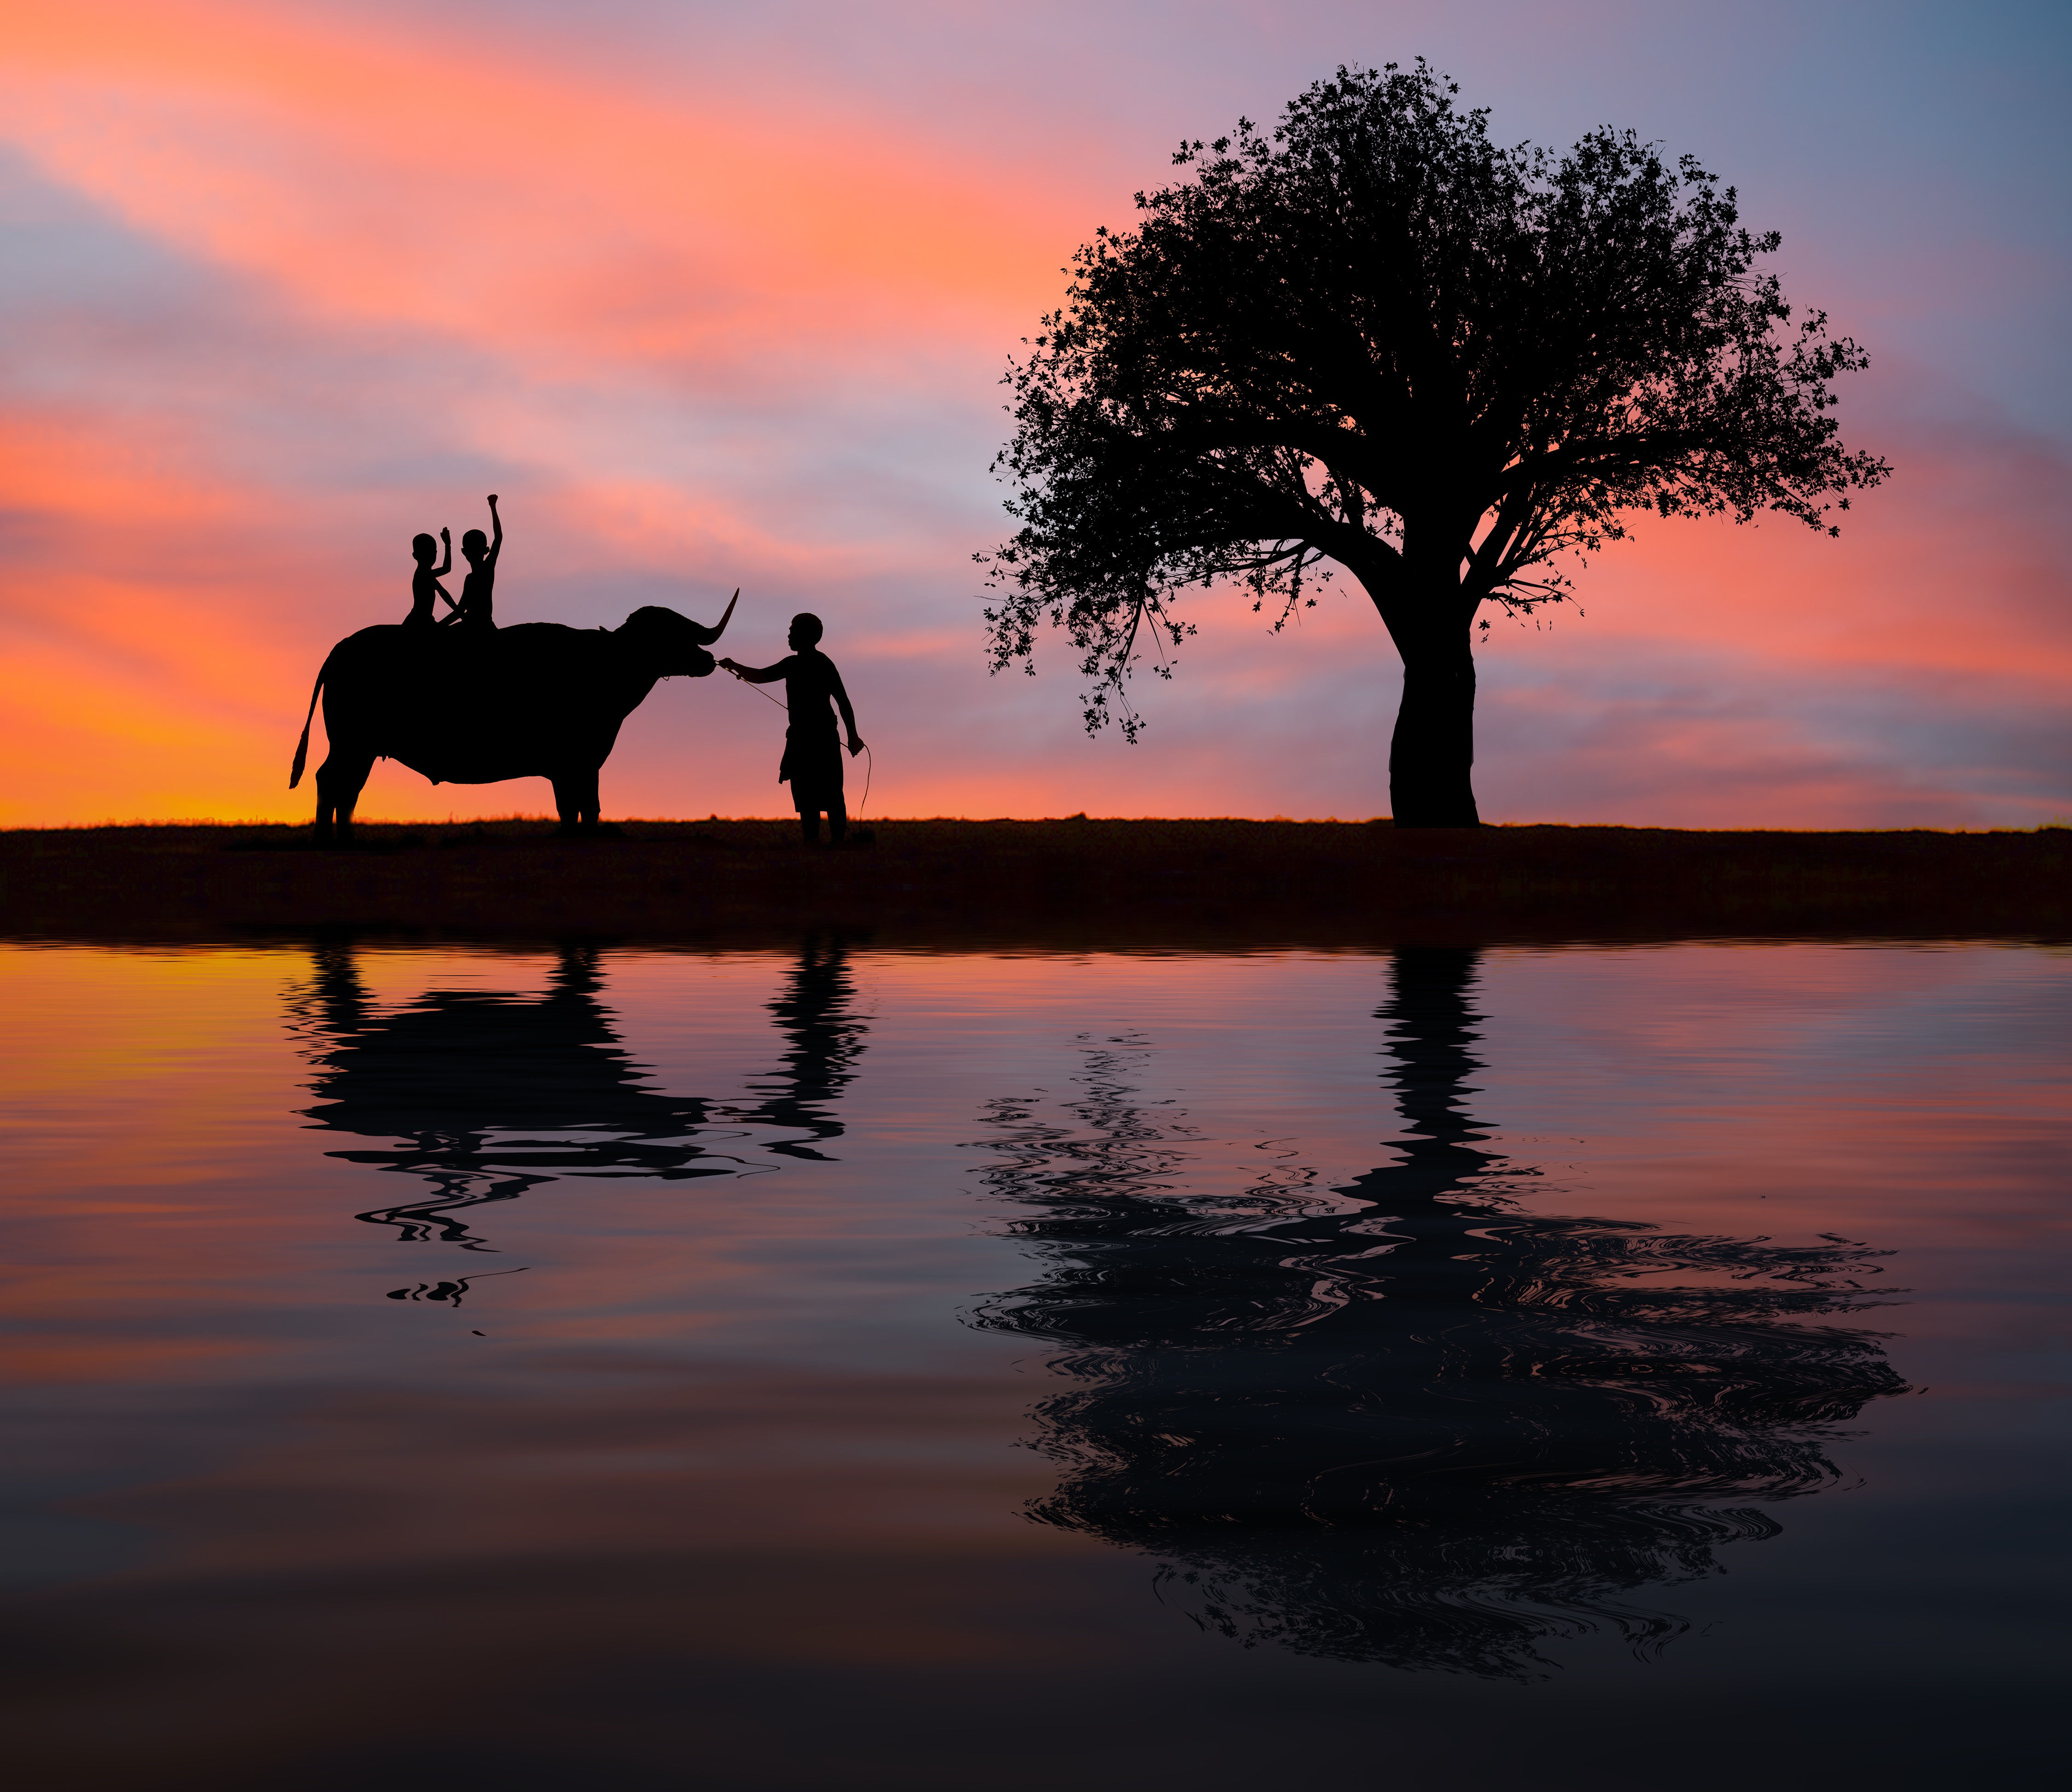
sea, tree, horizon, silhouette, cloud, sky, sunrise, sunset, countryside, sunlight, morning, seat, adventure, shade, dawn, dusk, walk, transportation, transport, evening, reflection, red, mammal, asia, colorful, elephant, muscle, thailand, geography, excursion, family, kids, tour, tourists, animals, culture, seats, parasol, strong, late, seductive, traditional, pagoda, ayutthaya, controlled, carman, much, the trunk, men's, atmospheric phenomenon, include